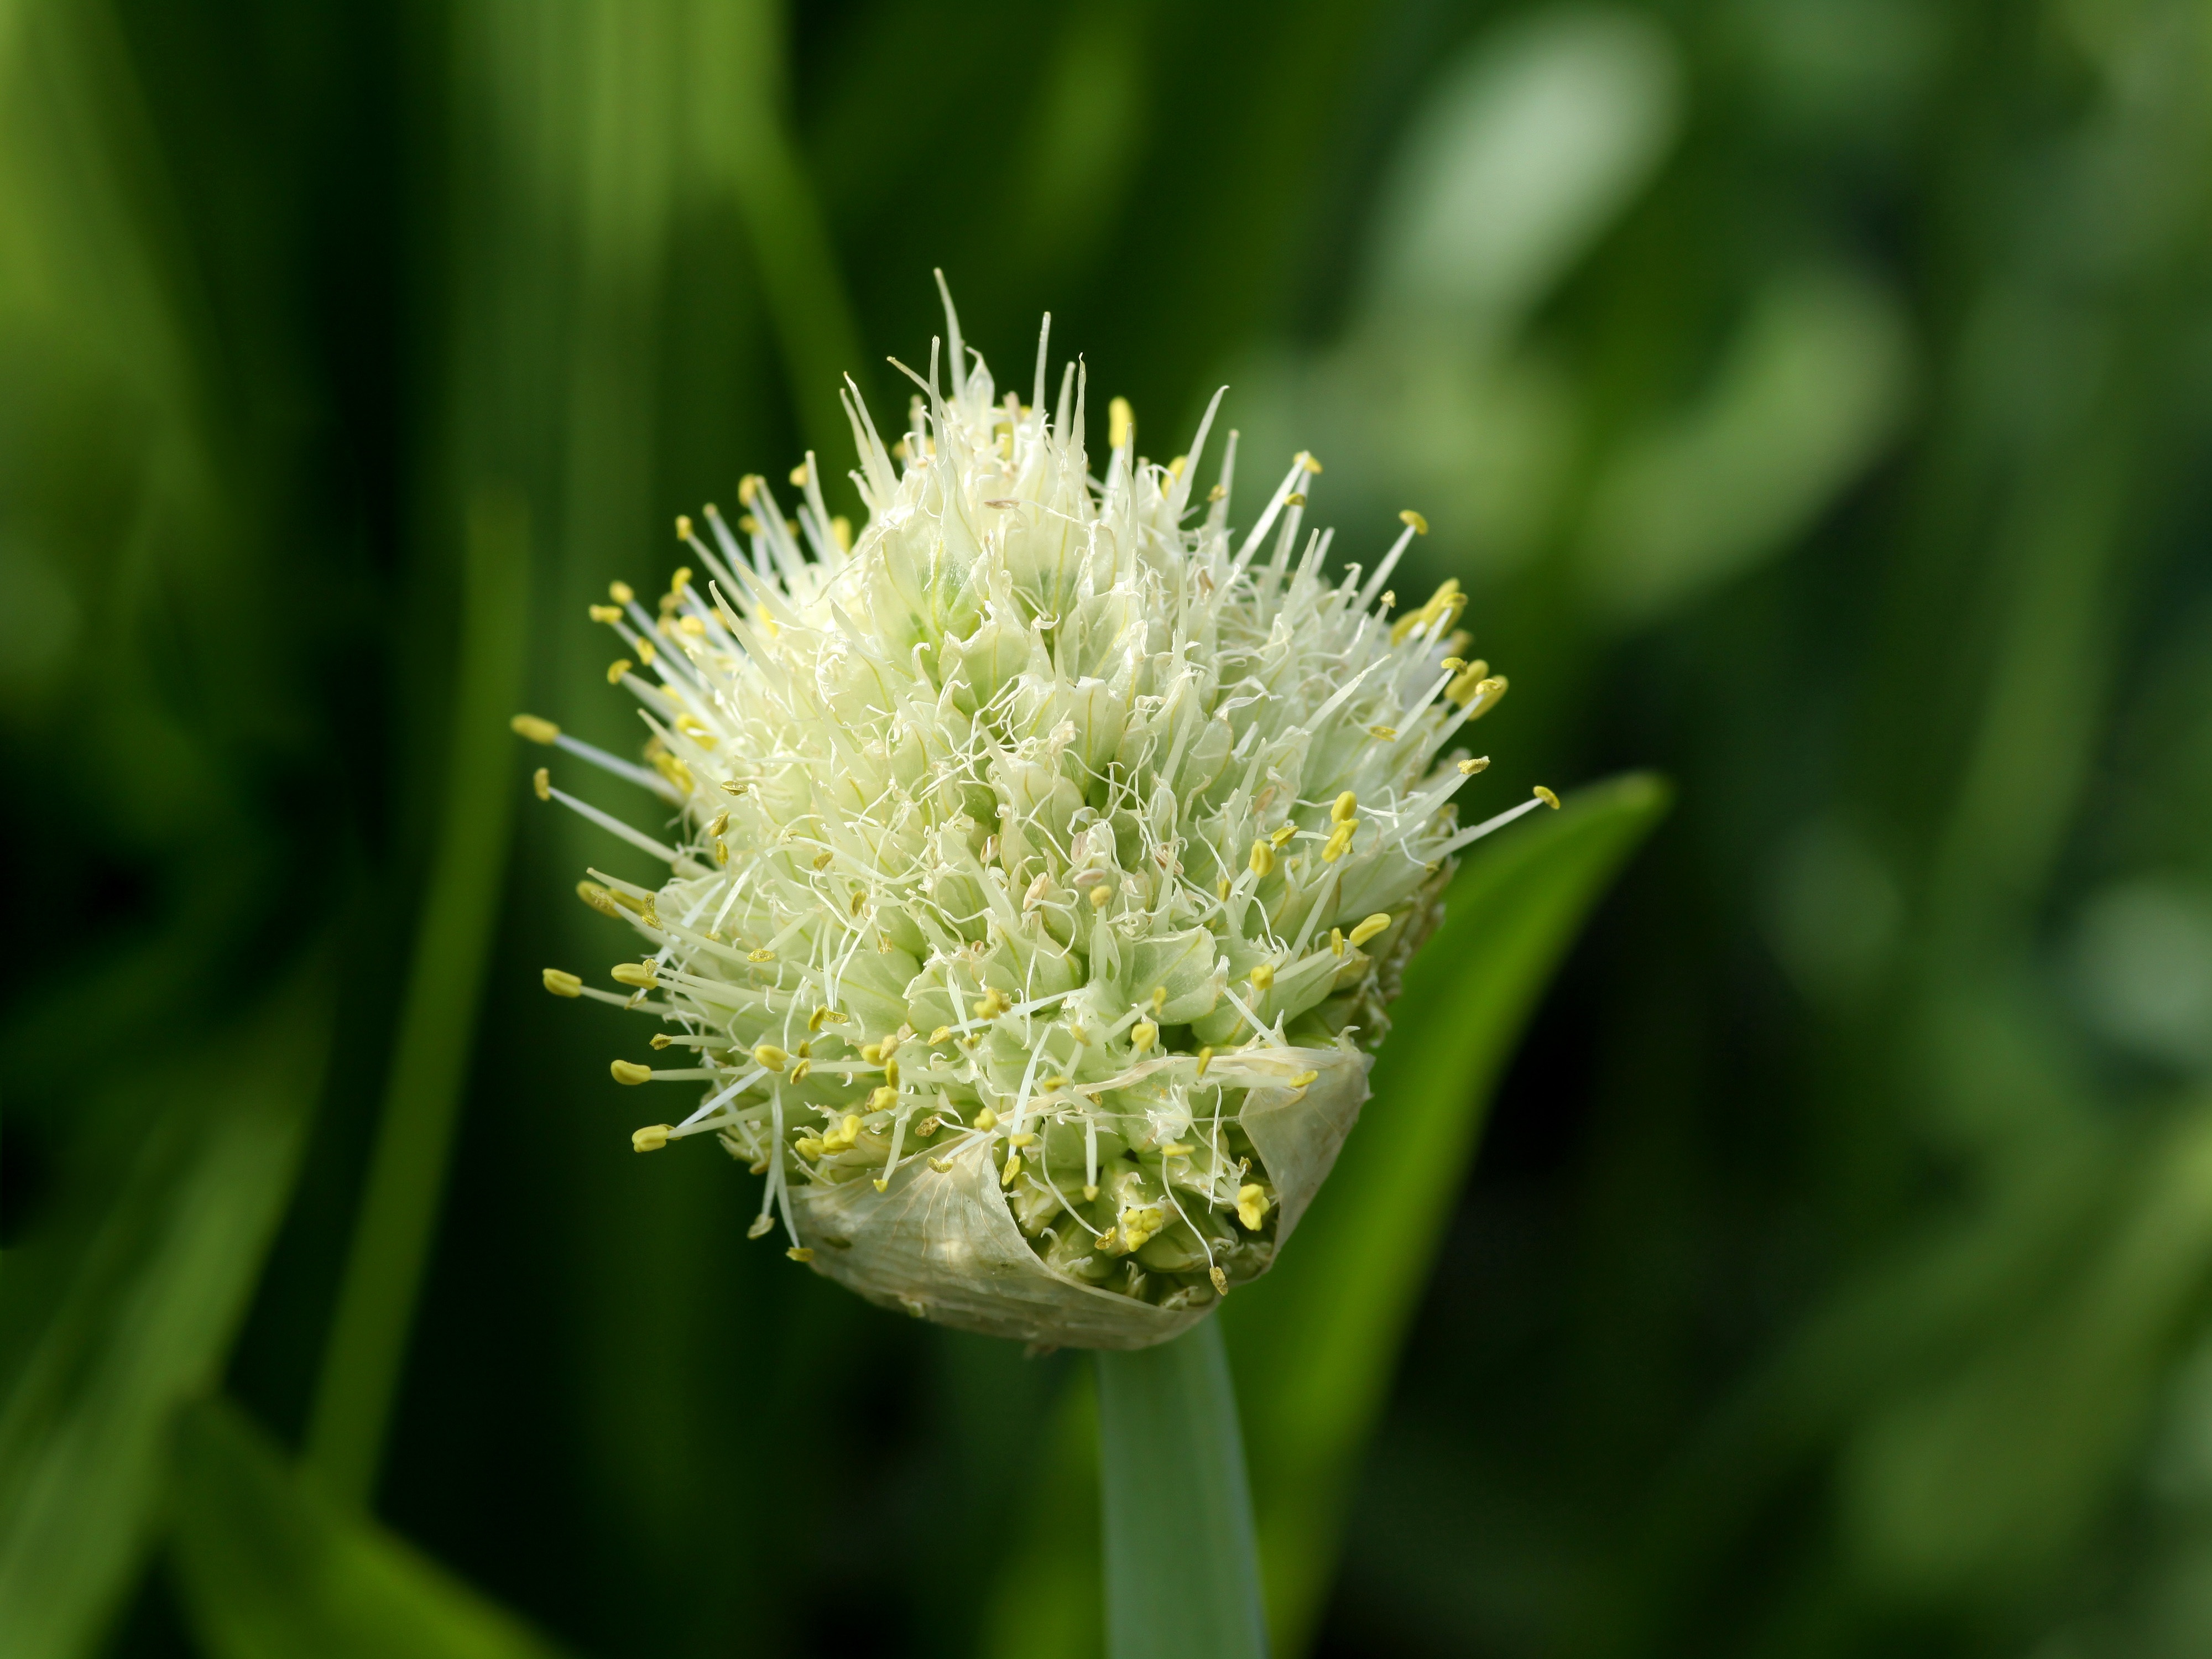
nature, grass, plant, meadow, flower, green, garlic, produce, botany, flora, wildflower, close up, allium, macro photography, flowering plant, grass family, plant stem, land plant